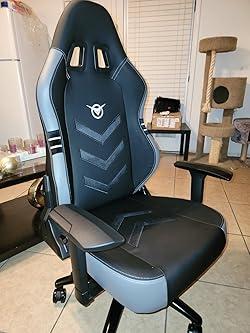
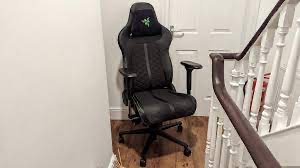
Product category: items_chair
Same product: no